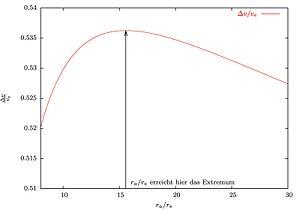
La sélection sexuelle constitue l'un des deux mécanismes de la sélection naturelle, celui qui est lié à la « lutte pour la reproduction », distincte et complémentaire de la « lutte pour la survie ».